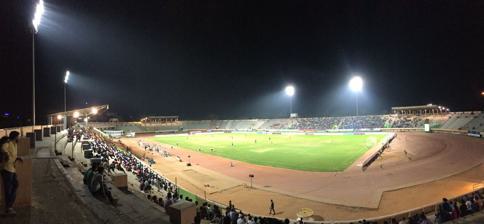
Building: Jawaharlal Nehru Stadium (Coimbatore)
Country: India
Year built: 1971
Multi-purpose stadium in Coimbatore, Tamil Nadu Jawaharlal Nehru Stadium (Coimbatore) The stadium on a matchday of I-League in 2018 Full name Jawaharlal Nehru Stadium Location Coimbatore , Tamil Nadu , India Coordinates 11°00′24″N 76°58′10″E / 11.006626°N 76.969475°E / 11.006626; 76.969475 Owner Coimbatore Municipal Corporation Operator Coimbatore Municipal Corporation Capacity 30,000 Surface Synthetic track Construction Opened 1971 Renovated 2008, 2017 Structural engineer M. Abdul Jabbar Tenants Chennai City FC Nehru Stadium is a multi-purpose stadium located in Coimbatore , Tamil Nadu , India. Constructed in 1971, It is currently used mostly for football matches. The stadium has a capacity of 30,000 spectators. The stadium was used as the home ground of I-League club Chennai City FC . It is named after the first Prime Minister of India, Jawaharlal Nehru . Location Located in the heart of Coimbatore, near V.O.Chidambaram Park , Nehru Stadium is a popular venue for football tournaments, cricket matches, and athletic meets. Famous matches here are Santosh Trophy in 1978 and 1992, the Federation Cup in 1979 and 1991. International competitions include a visit by the Russian team to play matches against India in 1978. Facilities The stadium is equipped with floodlights for conducting day and night matches. It has also a 400 m athletic track with football/hockey field. Provisions were also made for dressing rooms, conference hall, cloakrooms, bath facilities for players and athletes, a mini-hospital and many more. A tunnel was even planned from the main entrance to take the athletes to the stadium without disturbing the track events. Also, for the construction of indoor games hall, swimming pool, ticket booths, electronic scoreboard, canteen room, public telephone booth and press and telex-printer service rooms. But nothing came up because only commercial establishments made the best use of the stadium's outer ring. When constructed in 1971, it was to reach a capacity of 45,000 people with 30,000 on the lower tier and further 15,000 on the second, mounted above. Unfortunately, the plan was never carried out completely, leaving the venue with single-tiered spectator terraces. The only reminder of the plans is concrete blocks sticking out from the terracing throughout the perimeter of the ground. In three parts of the stadium – main stand and two curves – they were indeed used, but only to provide a roof over of spectators. Renovation No seats were installed despite Nehru Stadium having a significant renovation in 2008. The ground is open for everyone and providing high-quality training facilities was given priority over event infrastructure. The stadium was again renovated in 2017 by Chennai City FC, with grass turf and installed seats on main stands when they have chosen it as a home stadium. In 2017–18, Chennai City Football Club renovated the Nehru Stadium, Coimbatore with new Pitch and also built new dressing rooms, broadcasting rooms, match official rooms, dope control rooms and medical rooms with necessary shower facilities and repaired all toilets and gates of the stadium. Chennai City Football Club adopted the Nehru Stadium, Coimbatore. Most importantly Chennai City Football Club has given a new playable football stadium with all amenities to Tamil Nadu and India to host national level matches. Chennai City has spent about Rs 3 crore in improving the infrastructure at Coimbatore, and they have re-laid the pitch with Bermuda grass that will vastly improve the playing surface. See also List of football stadiums in India Sports in Tamil Nadu References